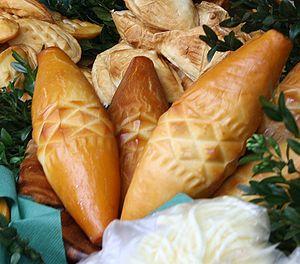
Il se fabrique en Pologne les fromages suivants :
L’oscypek est un fromage polonais que l'on trouve également en Slovaquie. Il est fait de lait de brebis auquel est ajouté du lait de vache. Les montagnards disent qu'il faut un minimum de 40 % de lait de vache pour sa fabrication, ou un mélange plus ou moins égal entre le lait de vache et celui de brebis. Il bénéficie d'une appellation d'origine protégée depuis 2008.